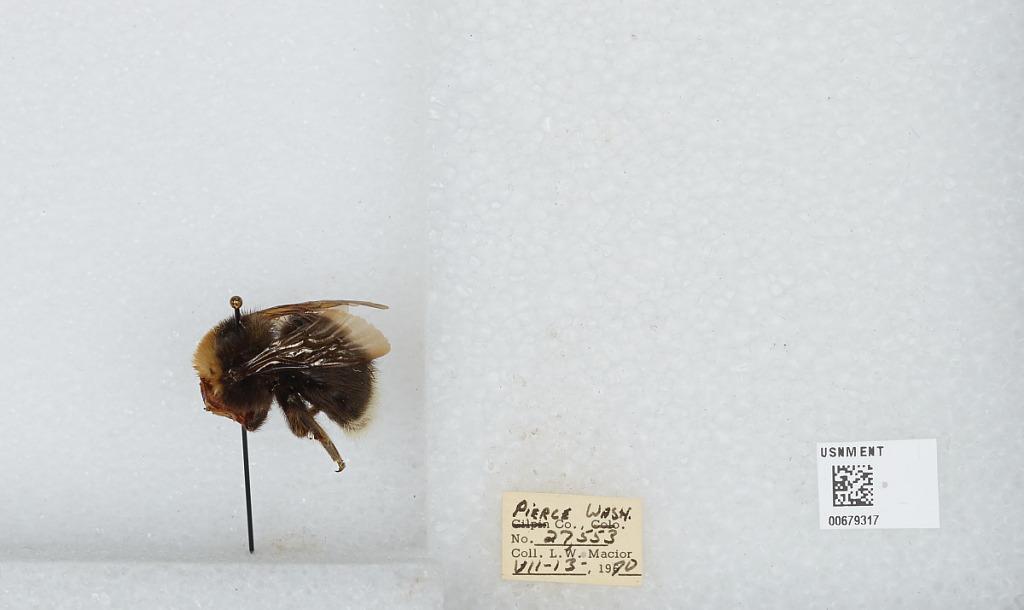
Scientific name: Bombus (Bombus) occidentalis Greene
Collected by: L. Macior
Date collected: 1970-7-13
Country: United States
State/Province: Washington
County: Pierce
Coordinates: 47.05, -122.12